Contrapasso

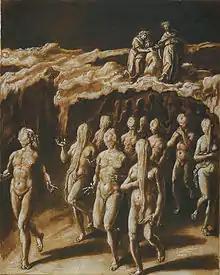
The "Contrapasso" of the sorcerers, astrologers, and false prophets, illustrated by Stradanus

In Dante's "Inferno", contrapasso (or, in modern Italian, "contrappasso", from Latin and , meaning "suffer the opposite") is the punishment of souls "by a process either resembling or contrasting with the sin itself." A similar process occurs in the "Purgatorio".